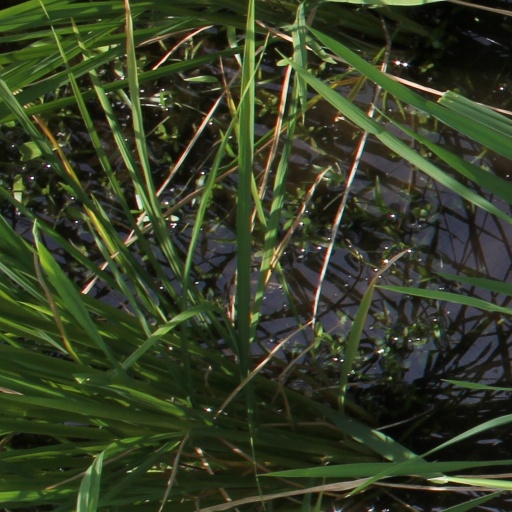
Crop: rice